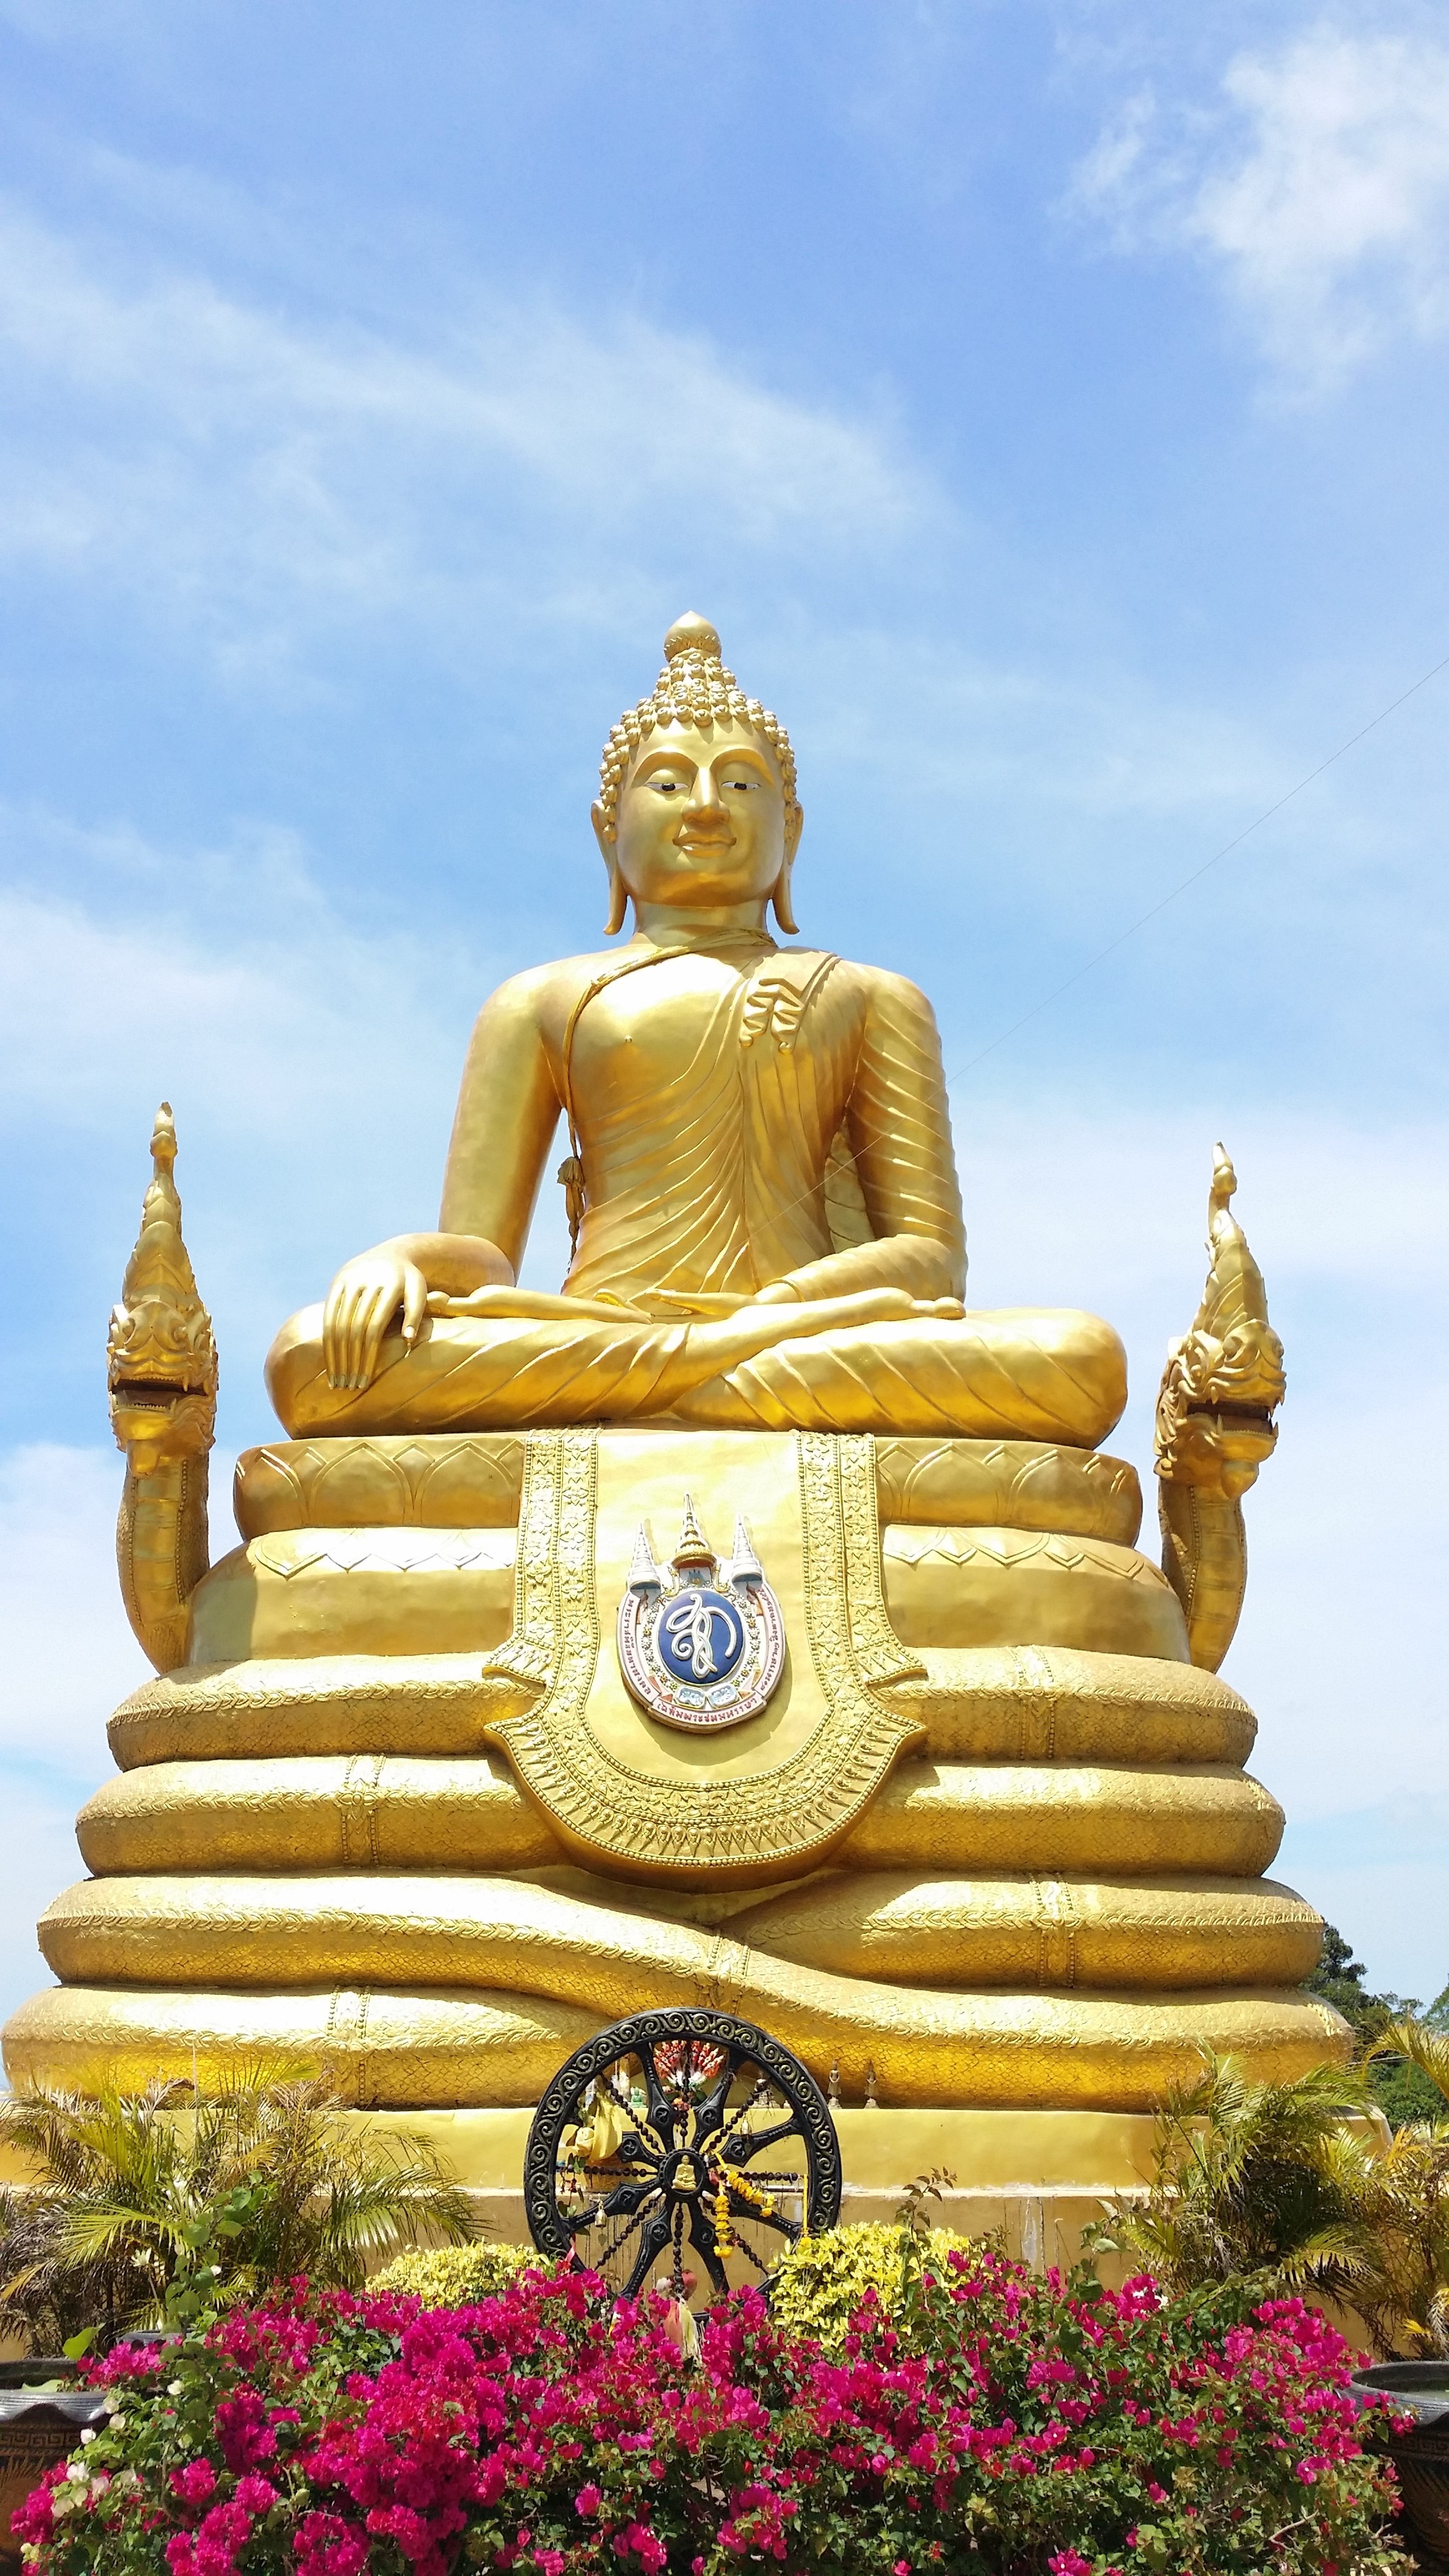
monument, asian, statue, landmark, place of worship, thailand, temple, buddha, pagoda, stupa, wat, phuket, hindu temple, historic site, gautama buddha, ancient history, buddist